The Tuskegee Airmen

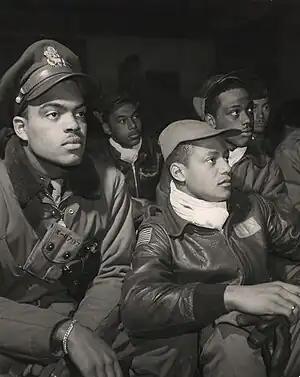
Robert W. Williams (left) and other Tuskegee Airmen at a briefing in Ramitelli, Italy (March 1945)

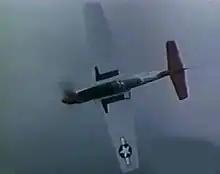
With the characteristic cry, "Here we come, fellas," the 332 FG escorted USAAF bombers over Europe. (screenshot)

Ottumwa, Iowa, native, Captain Robert W. Williams, a wartime pilot in the U.S. Army Air Corps' "332nd Fighter Group", the all African-American combat unit trained at Moton Field in Tuskegee, Alabama, wrote a manuscript years earlier, and worked with screenwriter T. S. Cook to create a screenplay originally intended for a feature film project. The plot combined fact and fiction to create an essentially historically accurate drama. Linking up with Frank Price, owner of Price Productions in 1985 finally gained some traction for the project and when financing was eventually obtained nearly 10 years later, Williams stayed on as co-executive producer and Price as executive producer.